When They Lay Bare

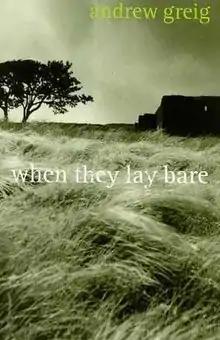
First edition

When They Lay Bare (1999) is the third novel by Scottish writer Andrew Greig.